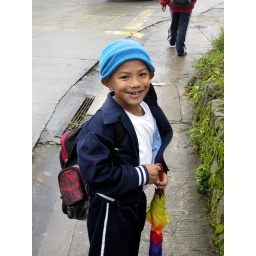
Little boy in a blue cap